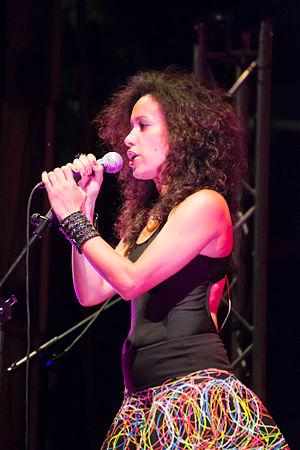
Mariana Yegros dite La Yegros est une chanteuse argentine originaire de Buenos Aires, capitale de l'Argentine. Elle chante notamment le chamamé et la cumbia que ses parents ont amené de la province de Misiones, où ils sont nés avant de s'installer à Buenos Aires.